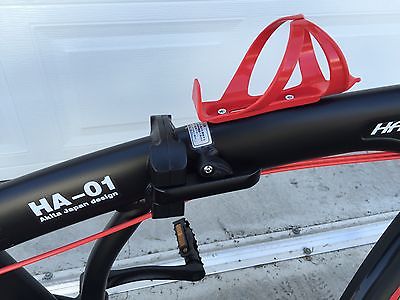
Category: bicycle